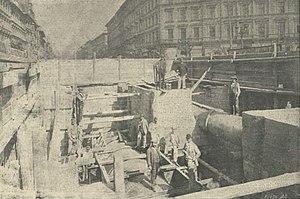
La première ligne de métro d'Europe continentale comprend actuellement 4,4 km et 11 stations, toutes souterraines. Ce métro à petit gabarit implanté immédiatement sous la chaussée fut plutôt un tramway en souterrain. La ligne bénéficia d'une première rénovation dans les années 1970, avec un renouvellement complet du matériel roulant, ainsi que d'une extension, et d'une rénovation dans la seconde moitié des années 1990. Le matériel roulant, 23 trains, de conception hongroise, est alimenté par une caténaire rigide.